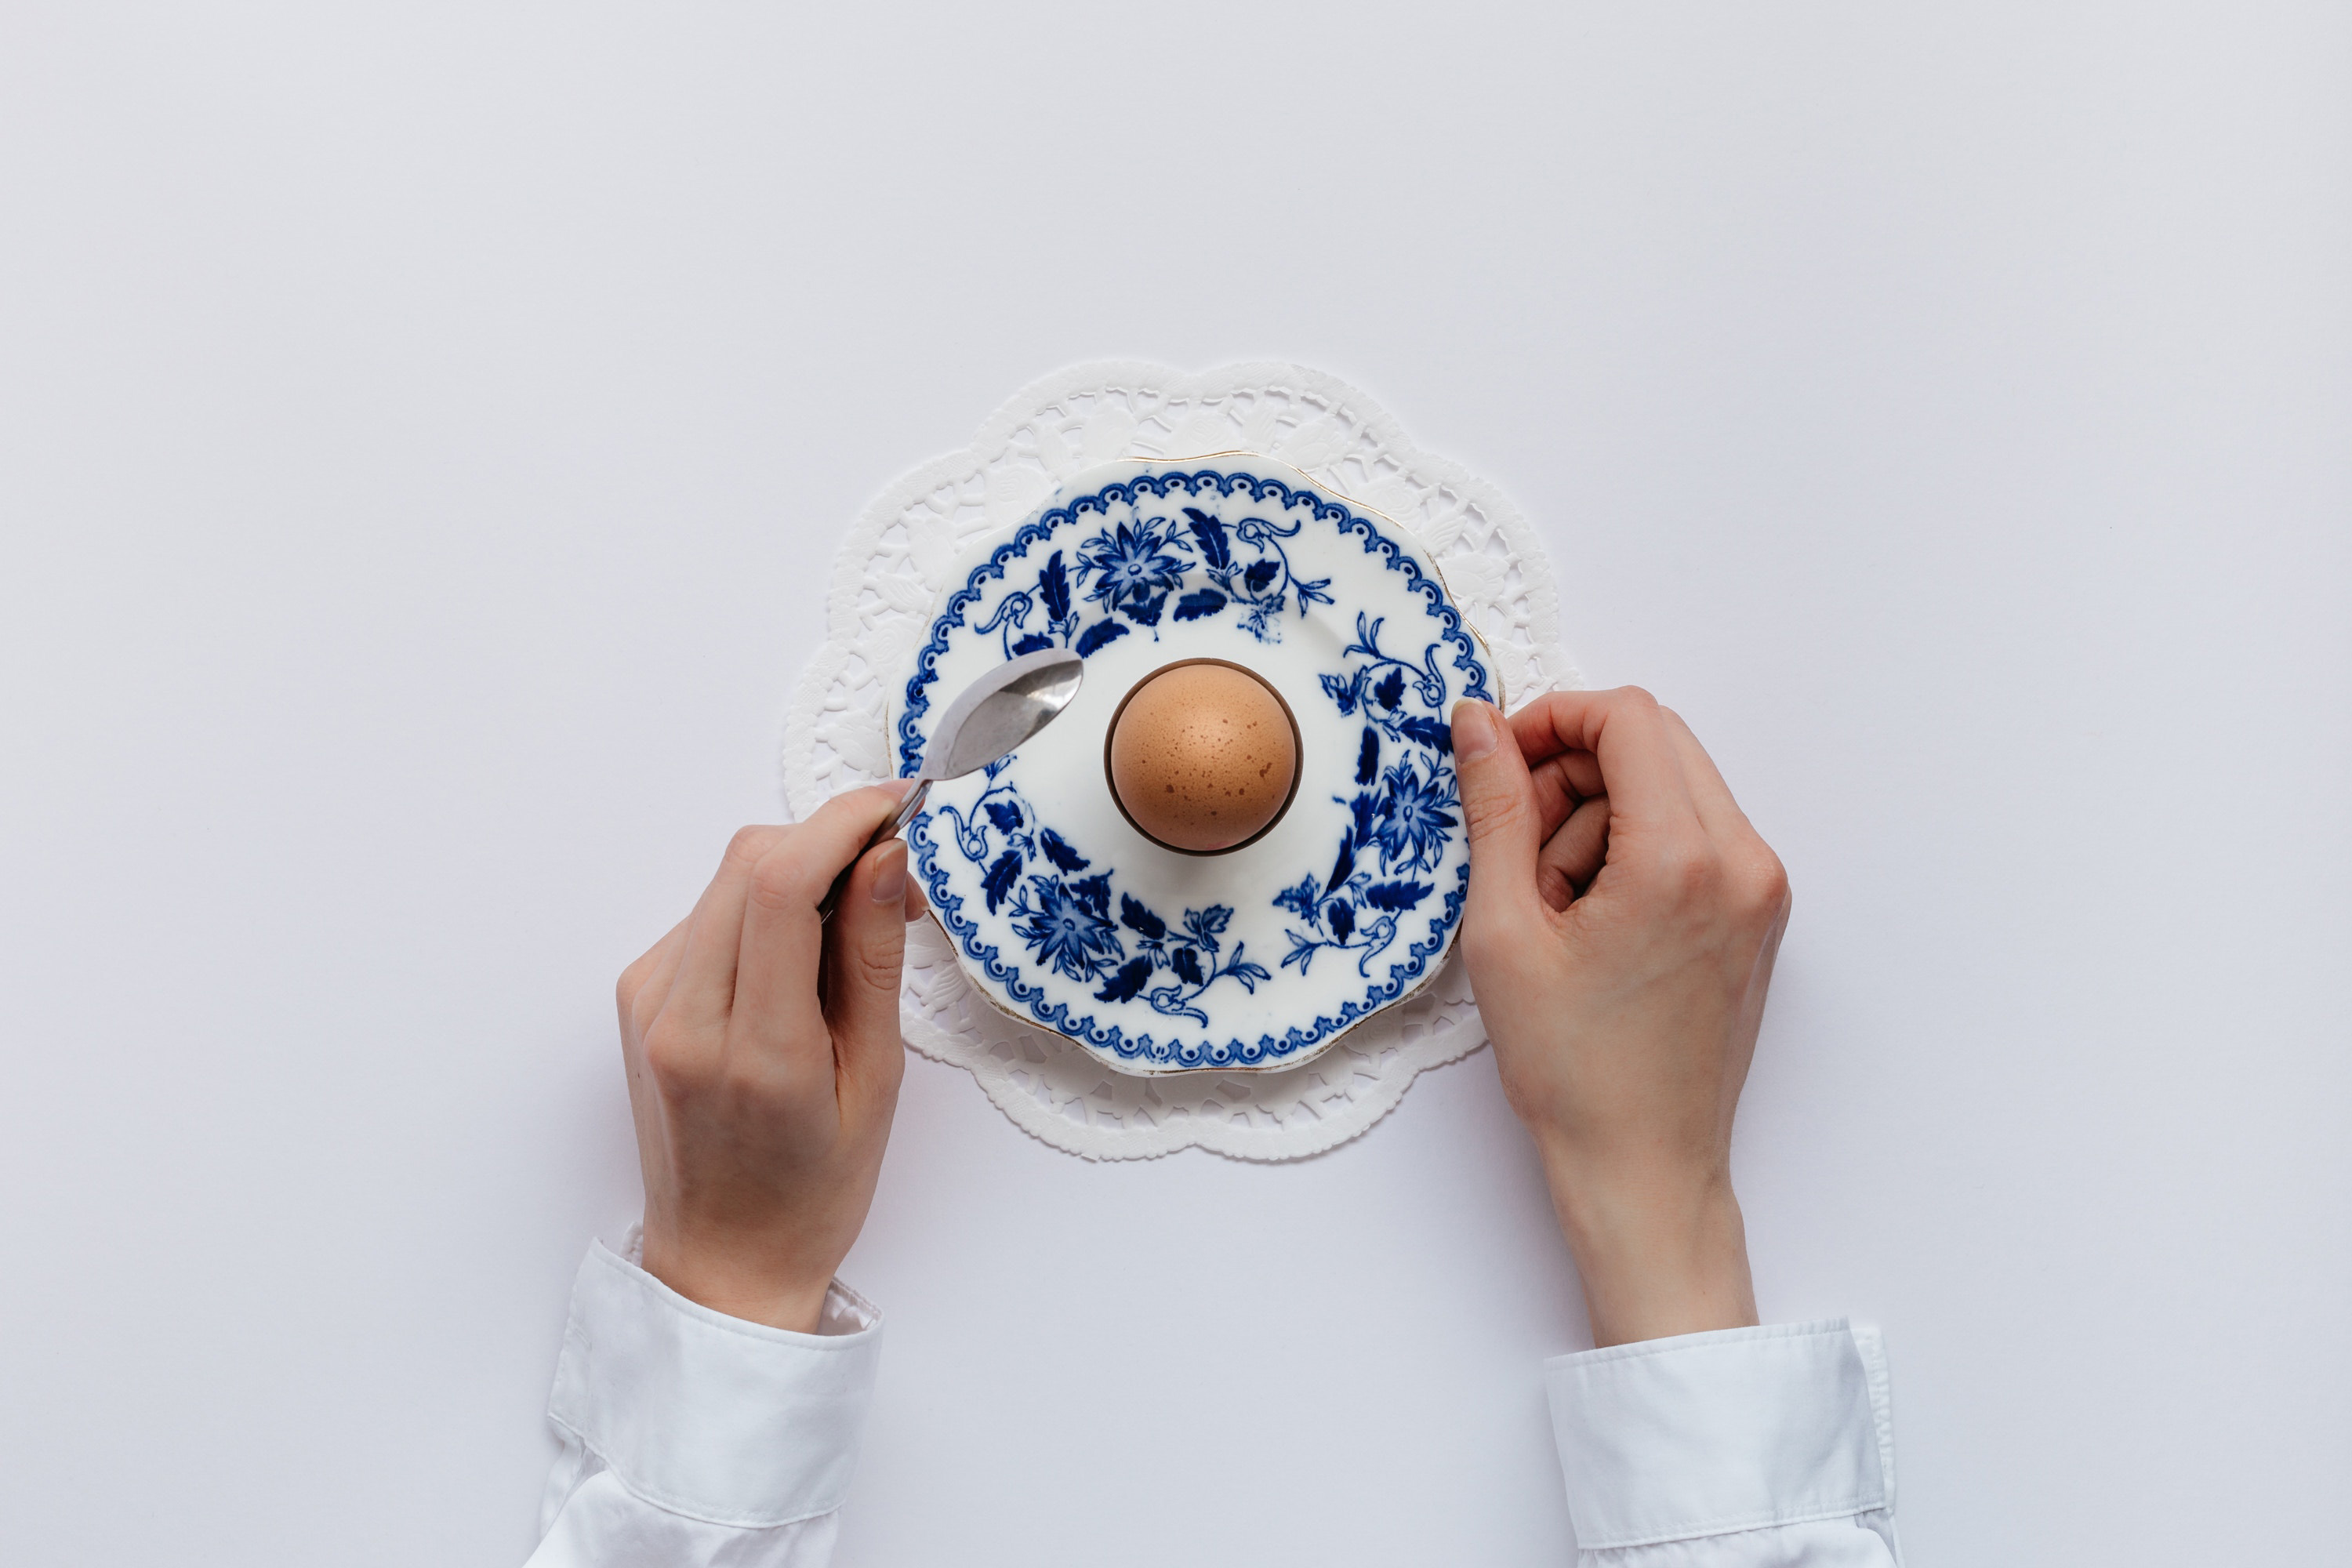
hand, food, doughnut